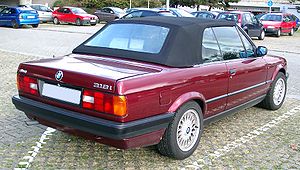
BMW E30 / Billeder
BMW E30 var modelkoden for BMW 3-serien fra 1982 til 1994.